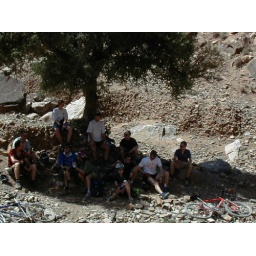
Sheltering under a tree in 40 degree heat on a mountain bike trip in morocco